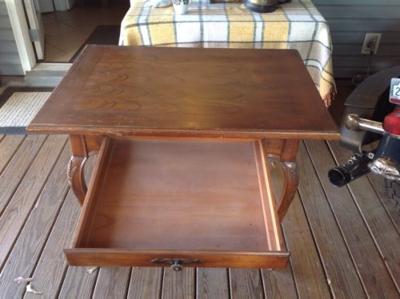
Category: table